Henry Morgan's raid on Lake Maracaibo

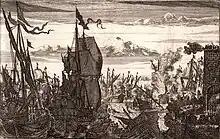
Morgan destroys the Spanish Armada de Barlovento on Lake Maracaibo - 29 April 1669

Soon after the 26 gun HMS "Oxford" was given to Morgan as a gift from King Charles II of England. In October 1668 Morgan sailed with ten ships and 800 men for Île-à-Vache, a small island he used as a rendezvous point. His plan was to attack the Spanish port of Cartagena de Indias, the richest and most important city on the Spanish Main. On 2 January 1669 Morgan called a council of war for all his captains, which took place on "Oxford". Anchored off the Île à Vache, a party took place onboard - somehow during the drunken excitement the powder magazine was ignited by a loose spark and subsequently the ship was blown up. Over 200 were killed with the only survivors being six men and four boys of the crew. Morgan was lucky as he and the six other captains that sat on the same side survived, while those opposite him were killed.